Wissam Ben Yedder

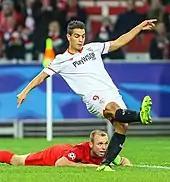
Ben Yedder playing for Sevilla in 2017

On 30 July 2016, Ben Yedder signed a five-year contract with Spanish club Sevilla, for a reported €9 million fee. After being an unused substitute in their UEFA Super Cup loss to Real Madrid on 9 August, he made his debut five days later, replacing fellow new signing Luciano Vietto for the final 29 minutes of a 0–2 loss to Barcelona in the first leg of the year's domestic equivalent. On 20 August, he started in his first La Liga game and scored a goal in a 6–4 victory over Espanyol at the Ramón Sánchez Pizjuán Stadium.